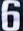
Number: 6